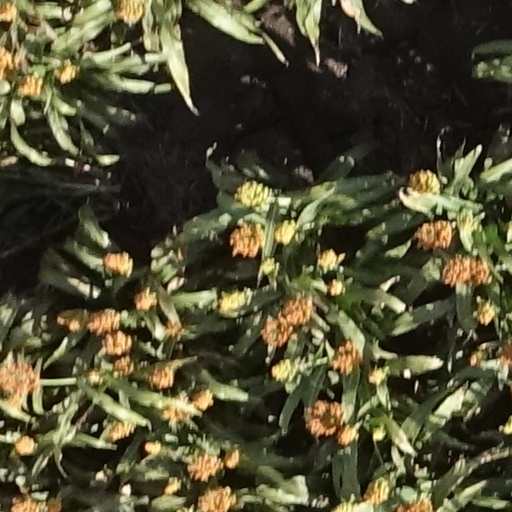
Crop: sorghum